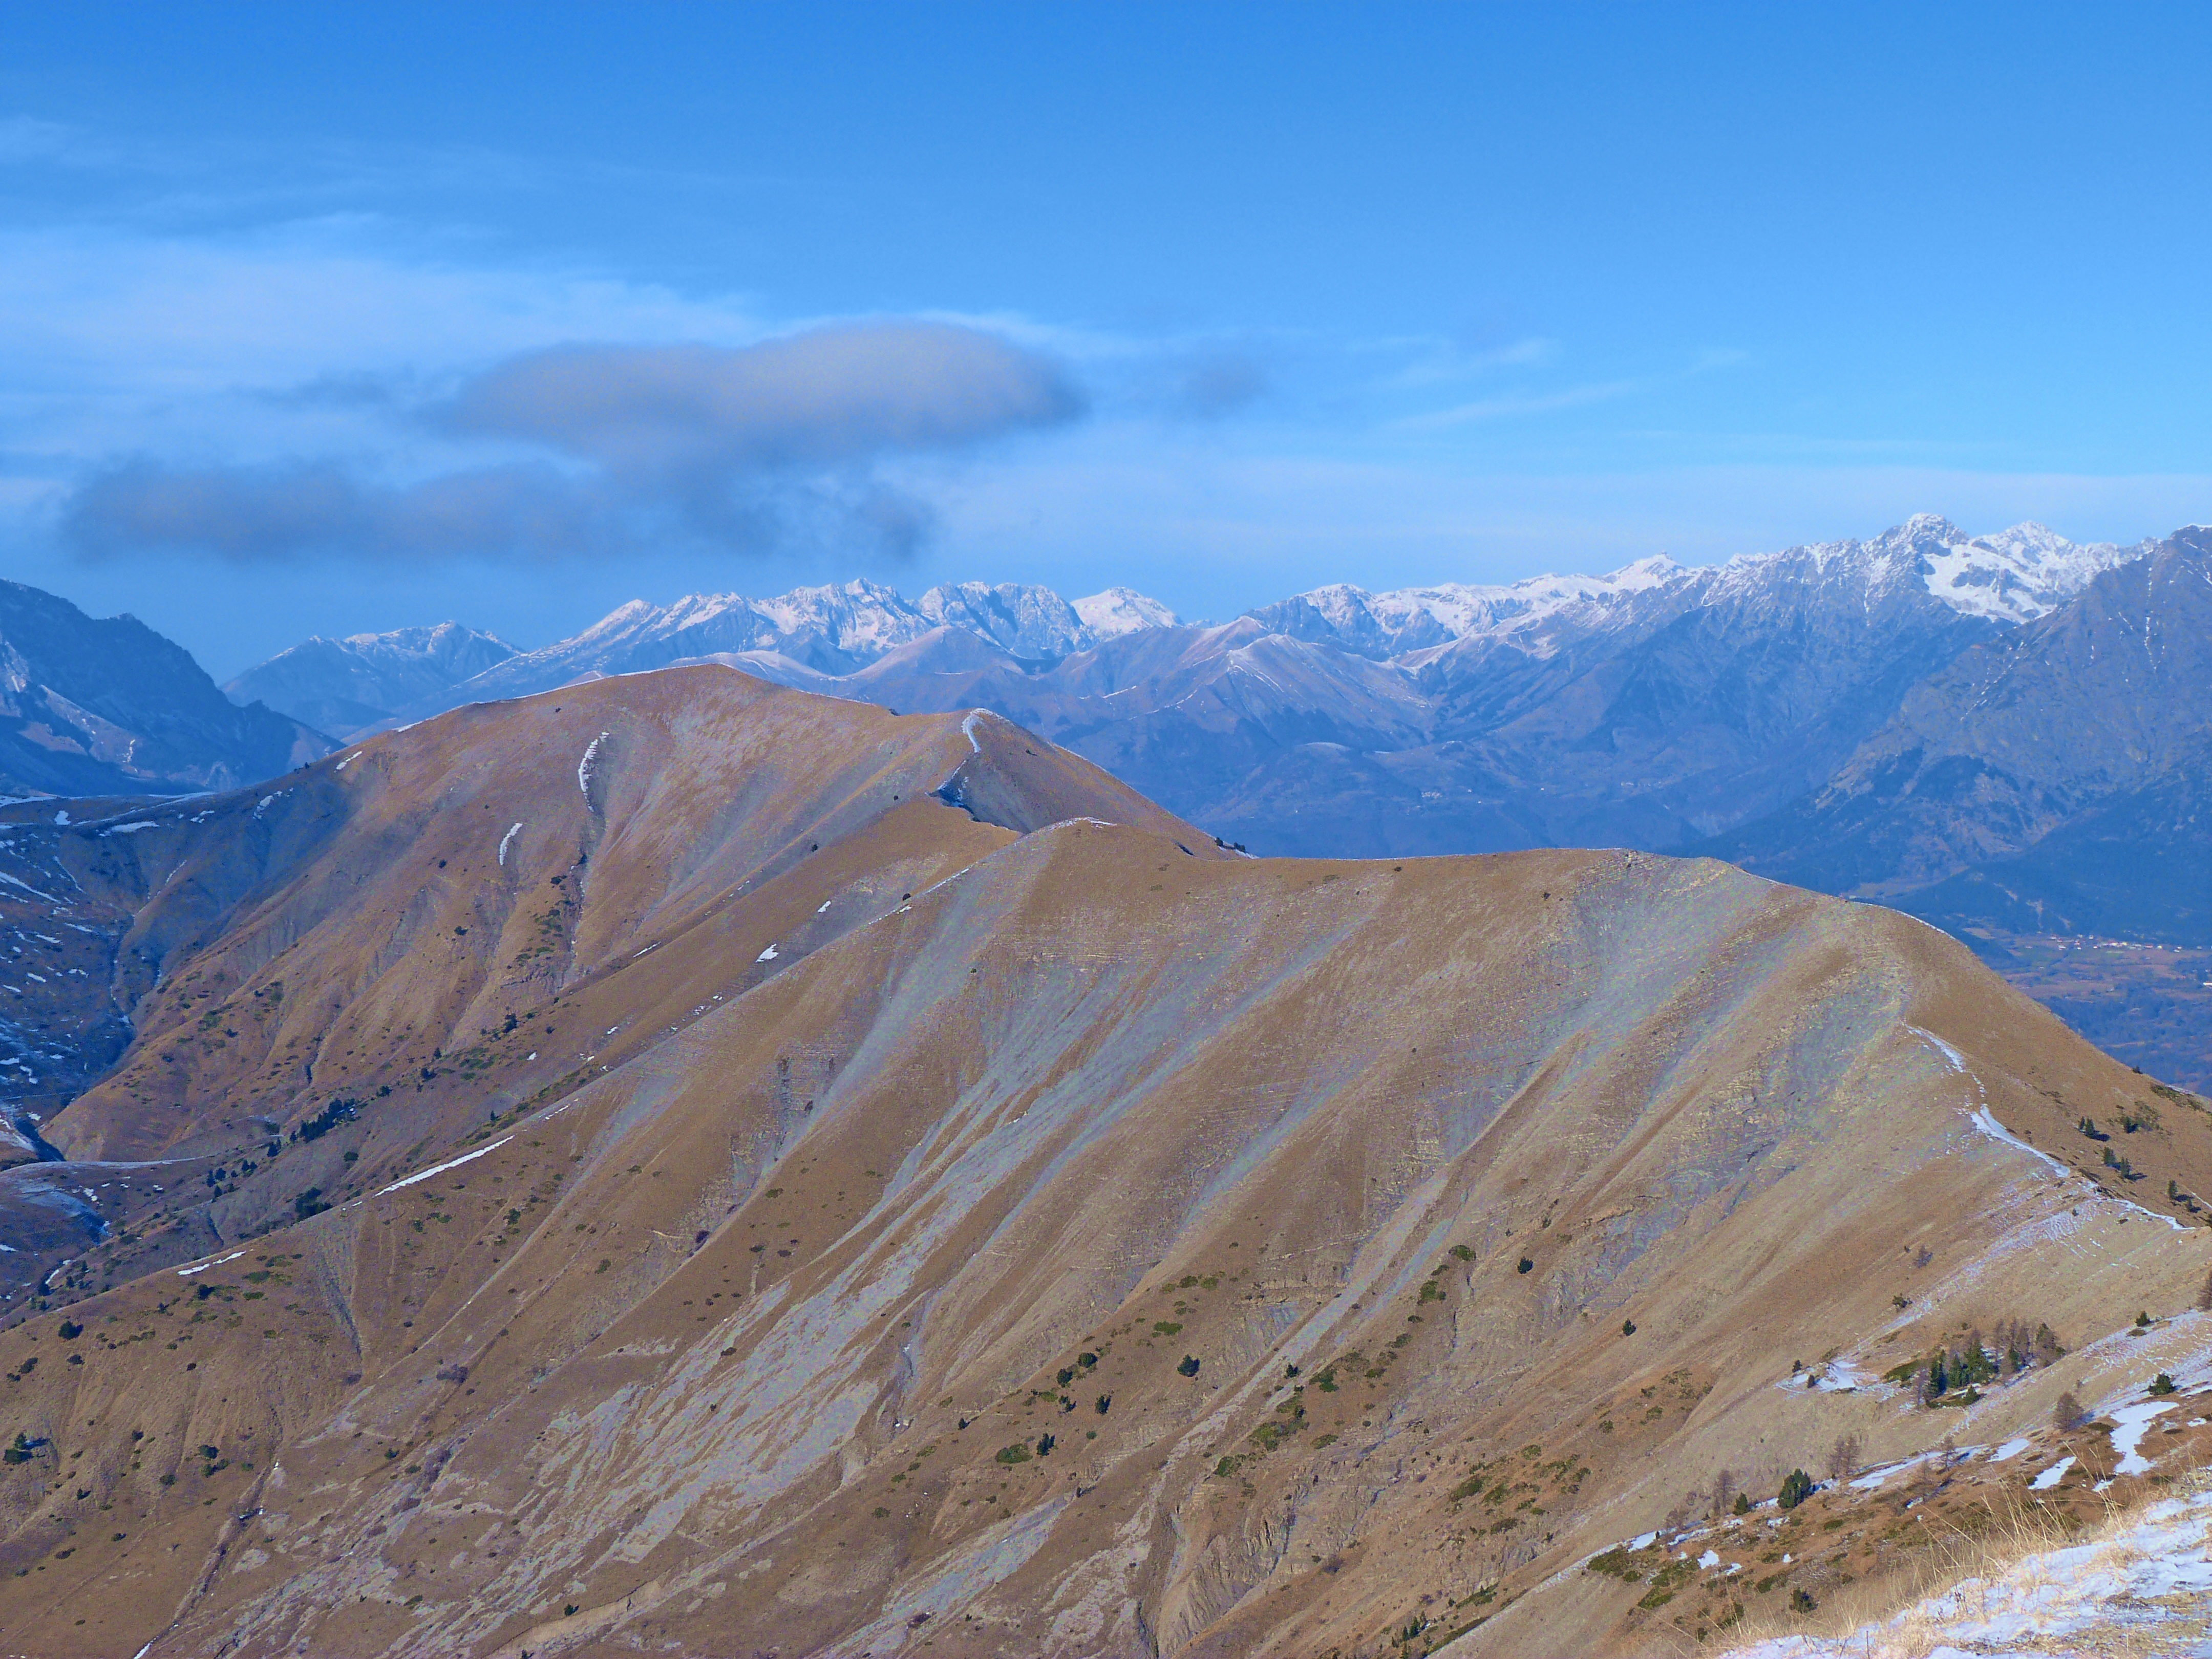
nature, wilderness, mountain, snow, winter, hill, valley, mountain range, ridge, summit, geology, mountains, alps, plateau, fell, landform, mountain pass, winter scenery, geographical feature, mountainous landforms